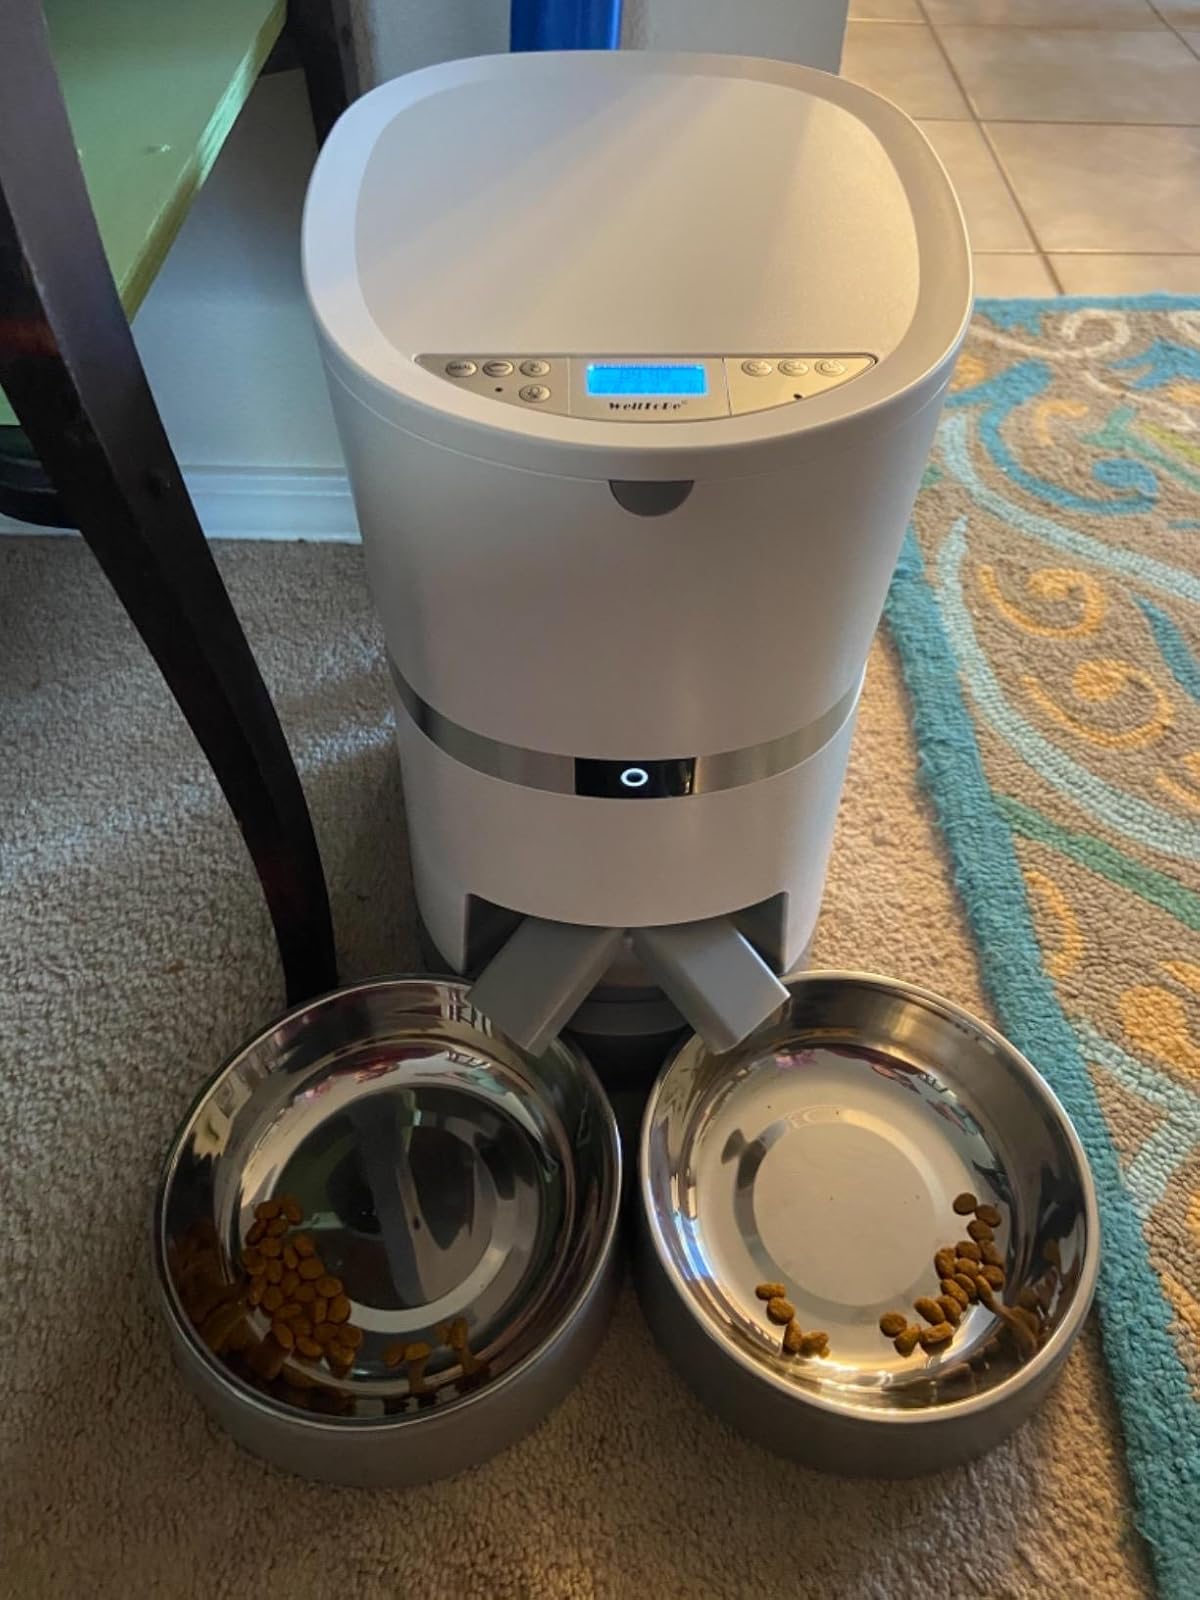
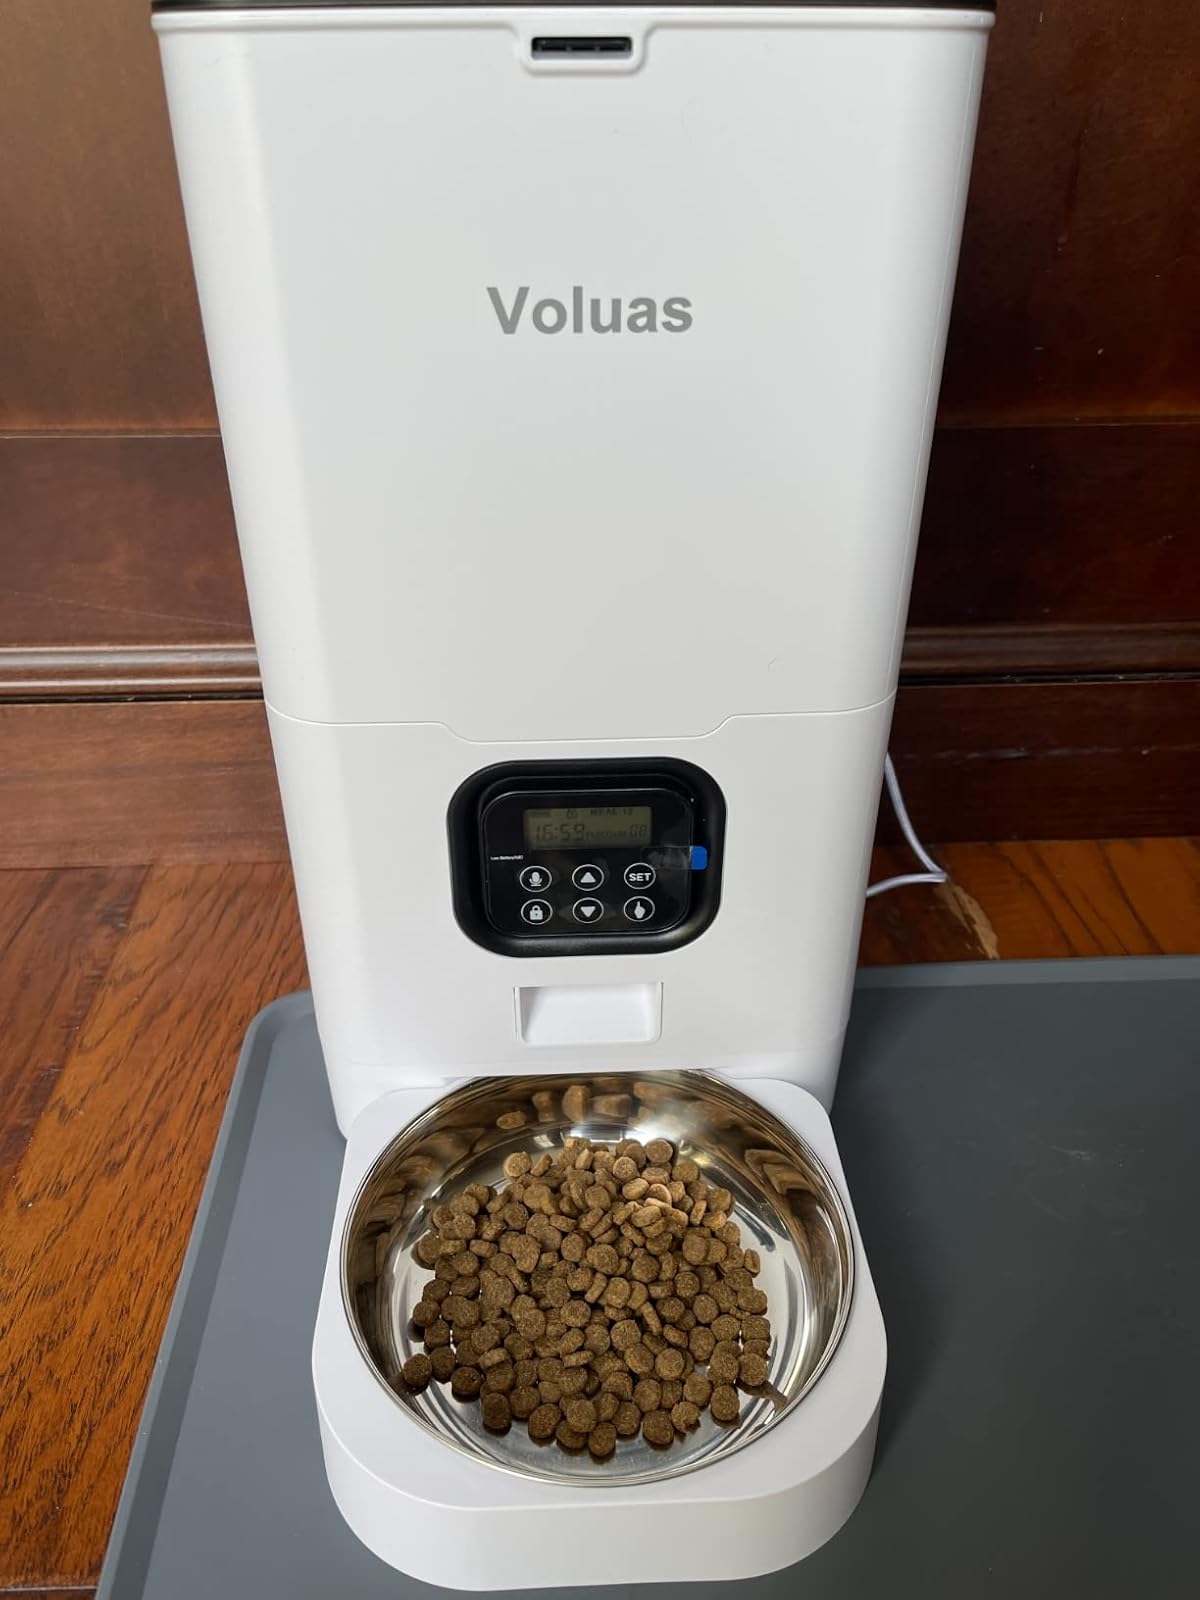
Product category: items_feeder
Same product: no